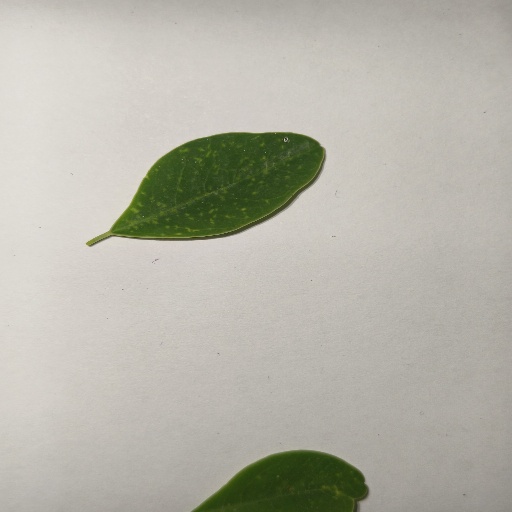
Species: Sojina
Leaf condition: Healthy Leaf